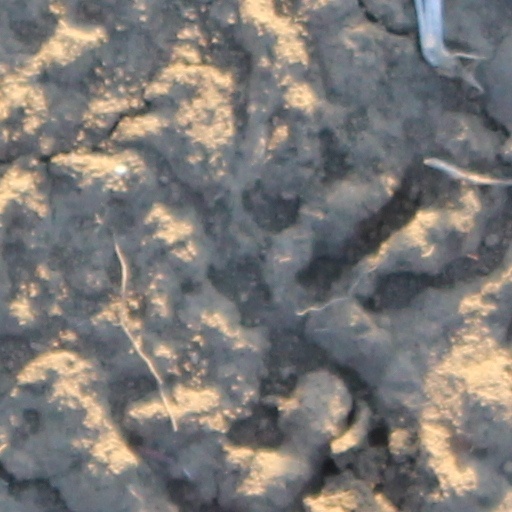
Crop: wheat